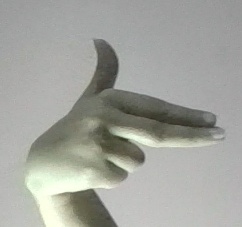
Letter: ghain